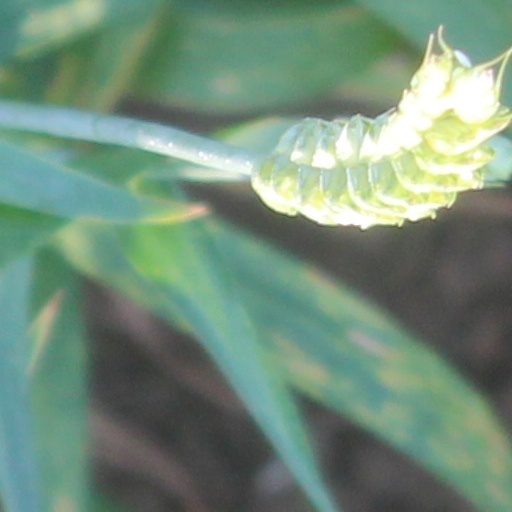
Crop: wheat